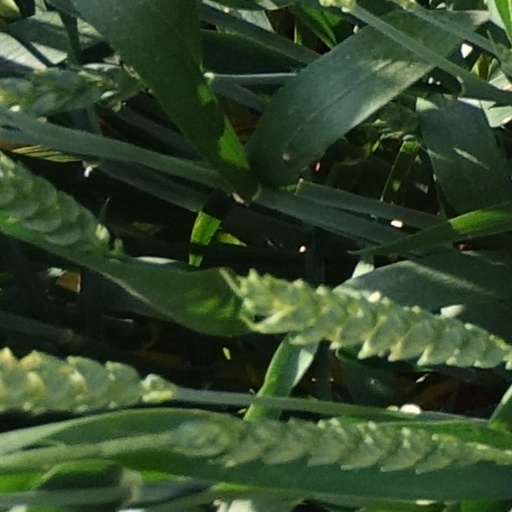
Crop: wheat